Ian Bell

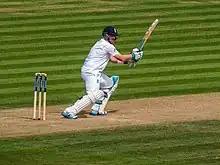
Bell batting against India in Southampton in 2014.

In the first innings of the first Test of the series at Trent Bridge in Nottingham, Bell scored 25 runs from 63 balls but was caught by Shane Watson from the bowling off Peter Siddle in the first innings as England were bowled out for just 215. In the second innings, Bell top scored for England with 109 runs, his second Ashes century. His seventh wicket partnership of 138 with Stuart Broad helped England to a lead of 311. England went on to win by 14 runs. In England's first innings of the second Test at Lords, Ian Bell rescued England from a precarious position of 28–3 by building a 99-run partnership with fellow Warwickshire teammate Jonathan Trott. After Trott fell on 58, Bell built a steady partnership with Jonny Bairstow and reached his 19th Test century. He eventually fell for 109.